Shilton Paul

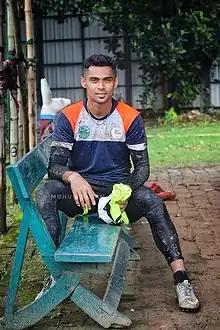
Paul during a practice session in Mohun Bagan

Shilton Paul (born 10 June 1988) is a retired Indian professional footballer who last played as a goalkeeper for Calcutta Football League club Asos Rainbow.